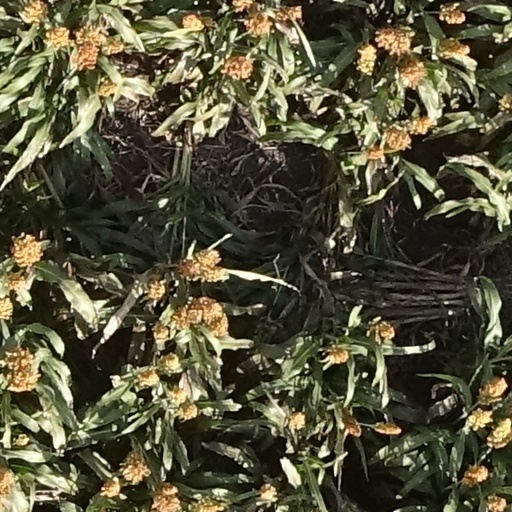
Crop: sorghum